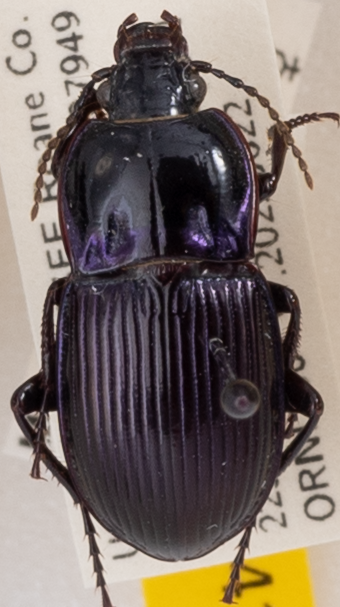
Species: Myas coracinus
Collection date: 2022-06-22
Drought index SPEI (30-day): -0.58
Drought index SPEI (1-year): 0.23
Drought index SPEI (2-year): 0.03